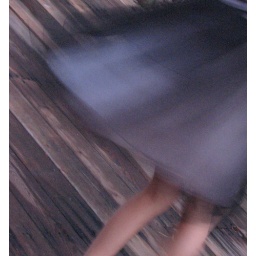
Friend of my girl twirling in fancy party dress after her 11th birthday tea party at the French Bakery in Lafayette.